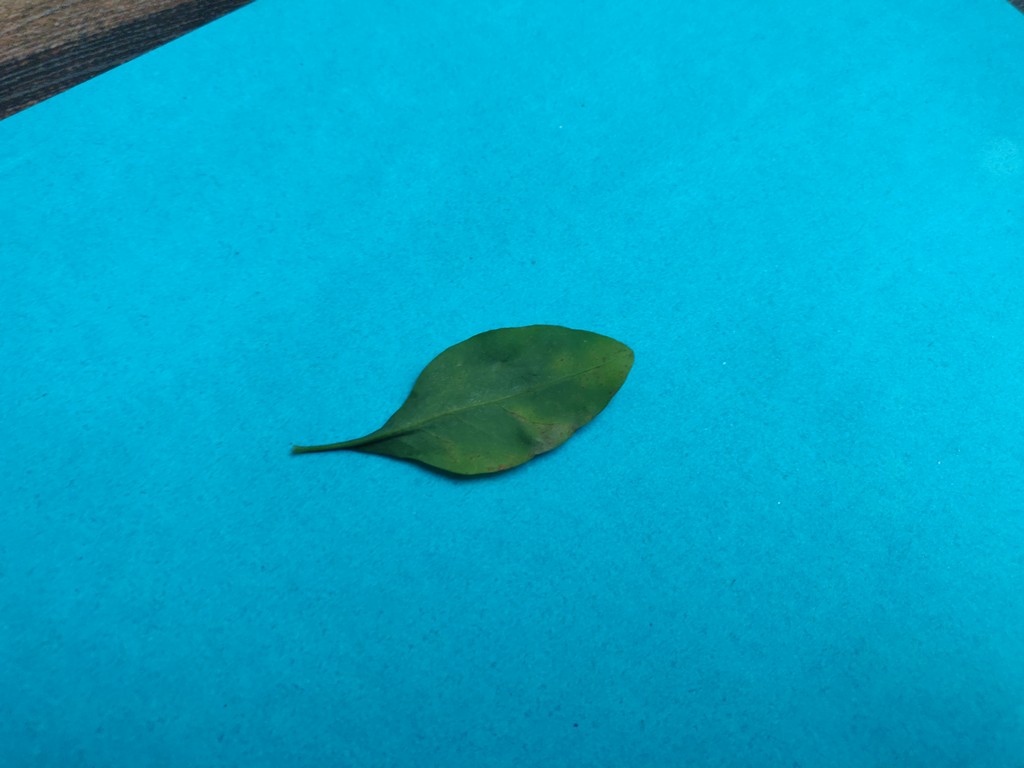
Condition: Unhealthy
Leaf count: single
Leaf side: back